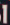
Number: 1